Jeff Thomson

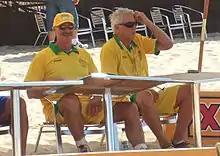
Dennis Lillee (left) with Thomson

Jeffrey Robert Thomson (born 16 August 1950) is a former Australian cricketer. Known as "Thommo", he is one of the fastest bowlers in the history of cricket; he bowled a delivery with a speed of 160.6 km/h against the West Indies in Perth in 1975, which was the fastest recorded delivery at the time, and the fourth-fastest recorded delivery of all time. He was a part of the Australian squad which finished as runners-up at the 1975 Cricket World Cup.